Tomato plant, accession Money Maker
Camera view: bottom (45 deg); turntable rotation: 330 degrees
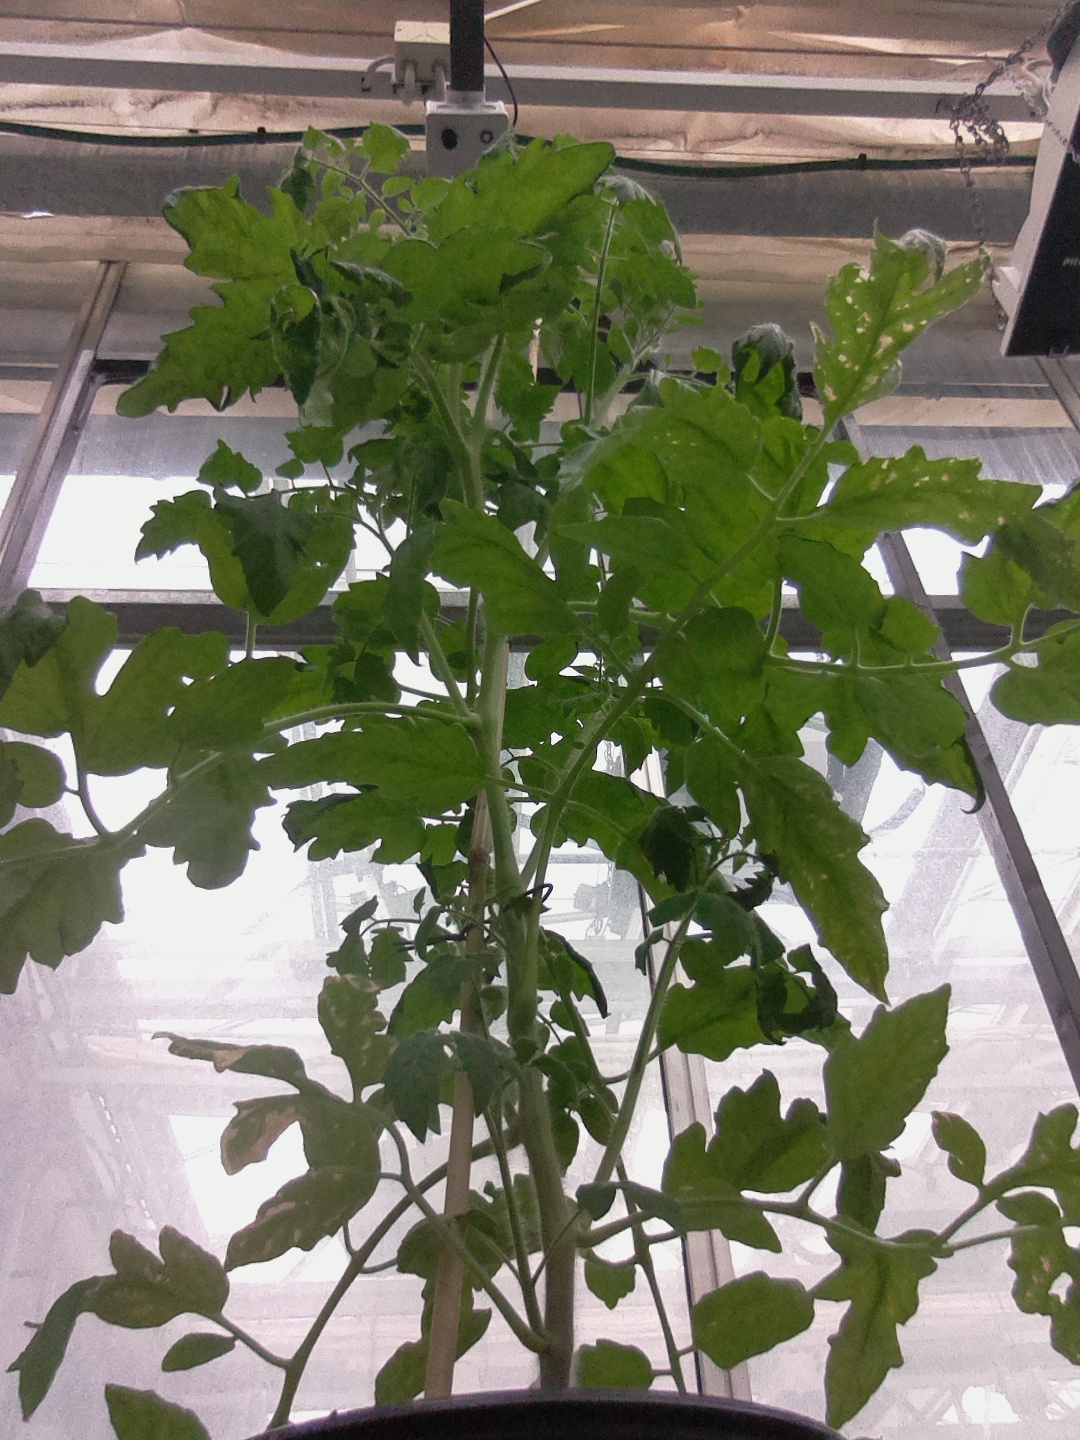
BBCH growth stage 27: 70%-80% Side shoots formed